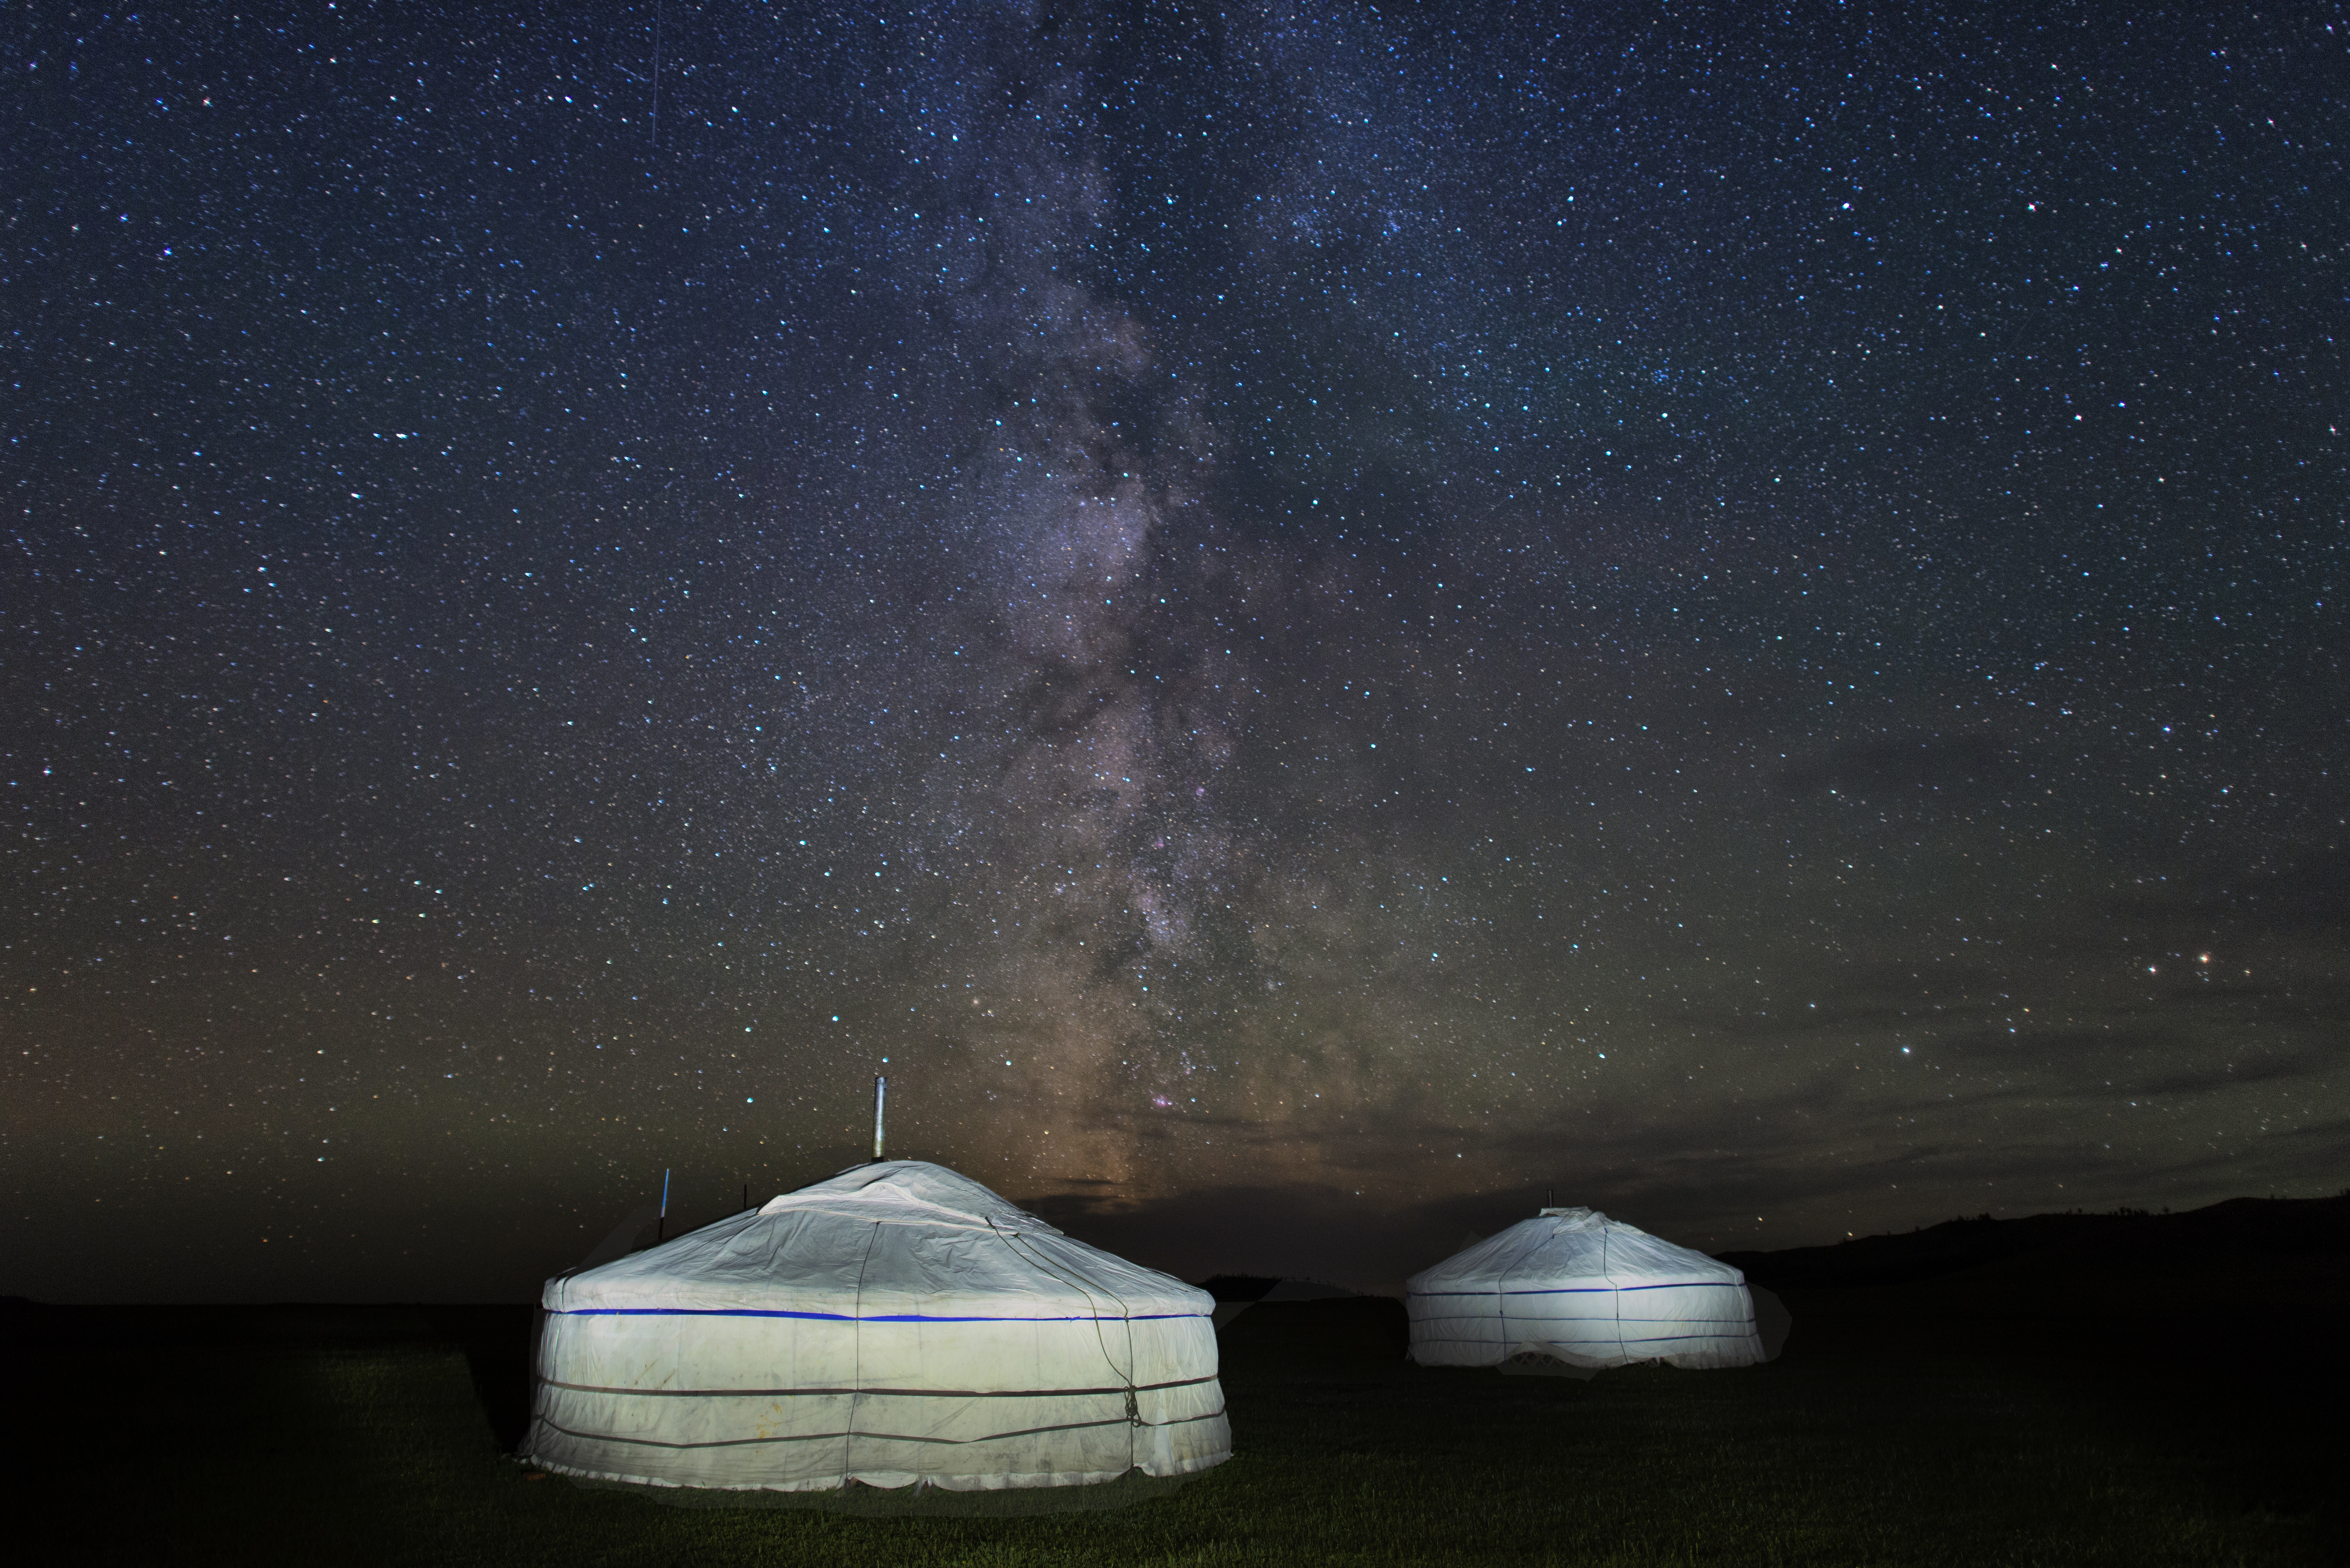
sky, night, star, milky way, atmosphere, space, darkness, silence, galaxy, moonlight, outer space, astronomy, starry sky, mongolia, pao, astronomical object, spiral galaxy, bogart village